Simonsbath

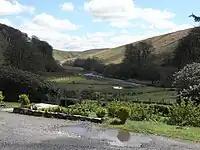
View from Simonsbath House downstream along the River Barle

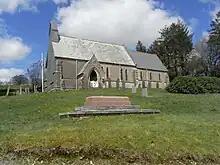
Simonsbath Parish Church, St Luke's, viewed from the south, with tomb monument of Frederick Winn Knight (d.1897) and his wife Dame Florence (d.1900) and their son Frederick Sebright Knight who pre-deceased both his parents in 1879

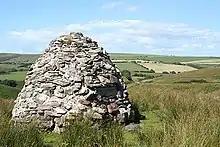
Cairn commemorating Sir John William Fortescue (d.1933), fifth son of 3rd Earl Fortescue, librarian at Windsor Castle 1905–26 and best known for his sixteen-volume "History of the British Army". After his death his ashes were scattered locally and a cairn built in his memory, placed midway between Simonsbath and Emmett's Grange.

The highest bidder was John Knight of Lea Castle, Wolverley, Worcestershire, whose bid was £50,122. He thus acquired 10,262 1/4 acres, and soon thereafter set about buying up the allotments made to the former graziers and owner of the tithes. This brought his holding to about 20,000 acres. Knight was descended from a wealthy family of Ironmasters. Knight set about converting the Royal Forest, covering land now within the Exmoor National Park, into a huge industrial mining complex with canals and railways together with an agricultural estate. He had previously bought and reclaimed uncultivated land in Worcestershire and used similar techniques including burning rough grass, applying lime to change the pH, and ploughing to increase the productivity of the land. He also introduced the Cheviot sheep to the area which are now common throughout Exmoor.